Track spikes

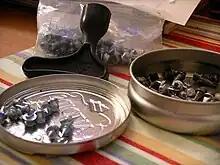
Quarter inch spikes and spike wrench

While most spikes are between and long, the most common is . Additionally, there are various specialty lengths, as well as minimal "blank" spikes (also called studs) used to cover a spike well. Spikes are generally metal or ceramic and come in three main types: the pyramid, the needle (pin), and the compression tier (Christmas tree). Pyramids are conical spikes that taper to a sharp point. They normally have a maximum diameter nearly equal to the diameter of the threads of the spike. Needles also have a sharp point, but a thinner cone diameter. Track spikes create traction by penetrating the track surface. Some tracks do not allow pin spikes and limit the length of pyramid spikes to minimize damage to the track. A variation for synthetic tracks is the Christmas Tree spike. It uses a terraced cone shape with a flat end designed to compress rather than penetrate the track below it. However, the notion that the compression spikes have less track penetration is not supported by scientific studies. Lastly, there are Tartan spikes that are dull that are most commonly used for rubber tracks.